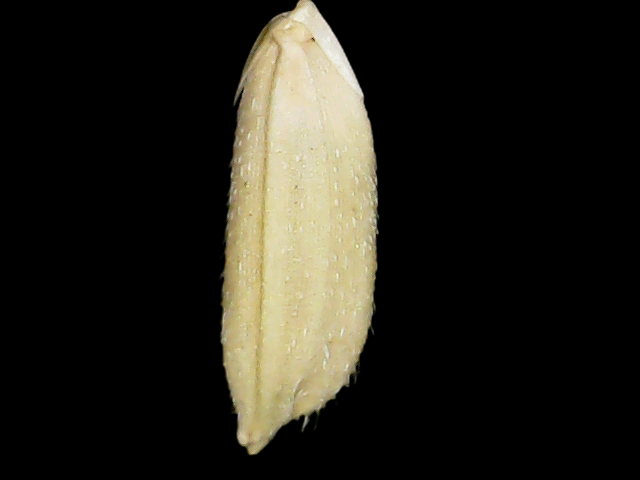
Rice variety: Bd30